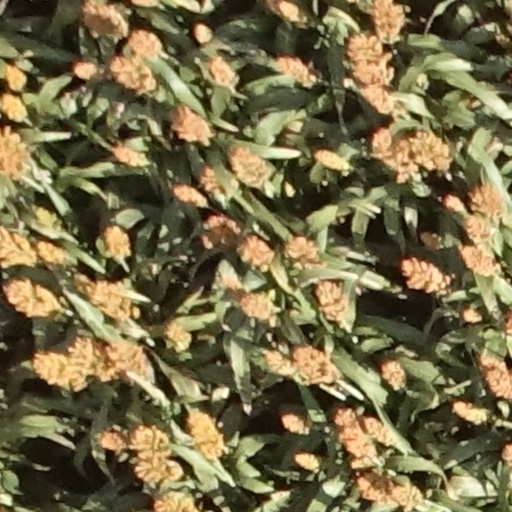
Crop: sorghum